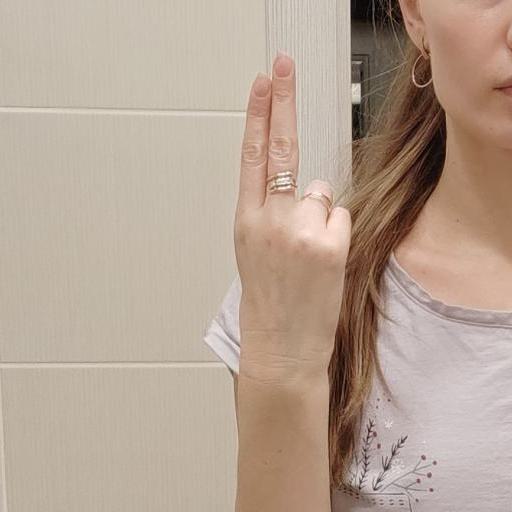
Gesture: two_up_inverted